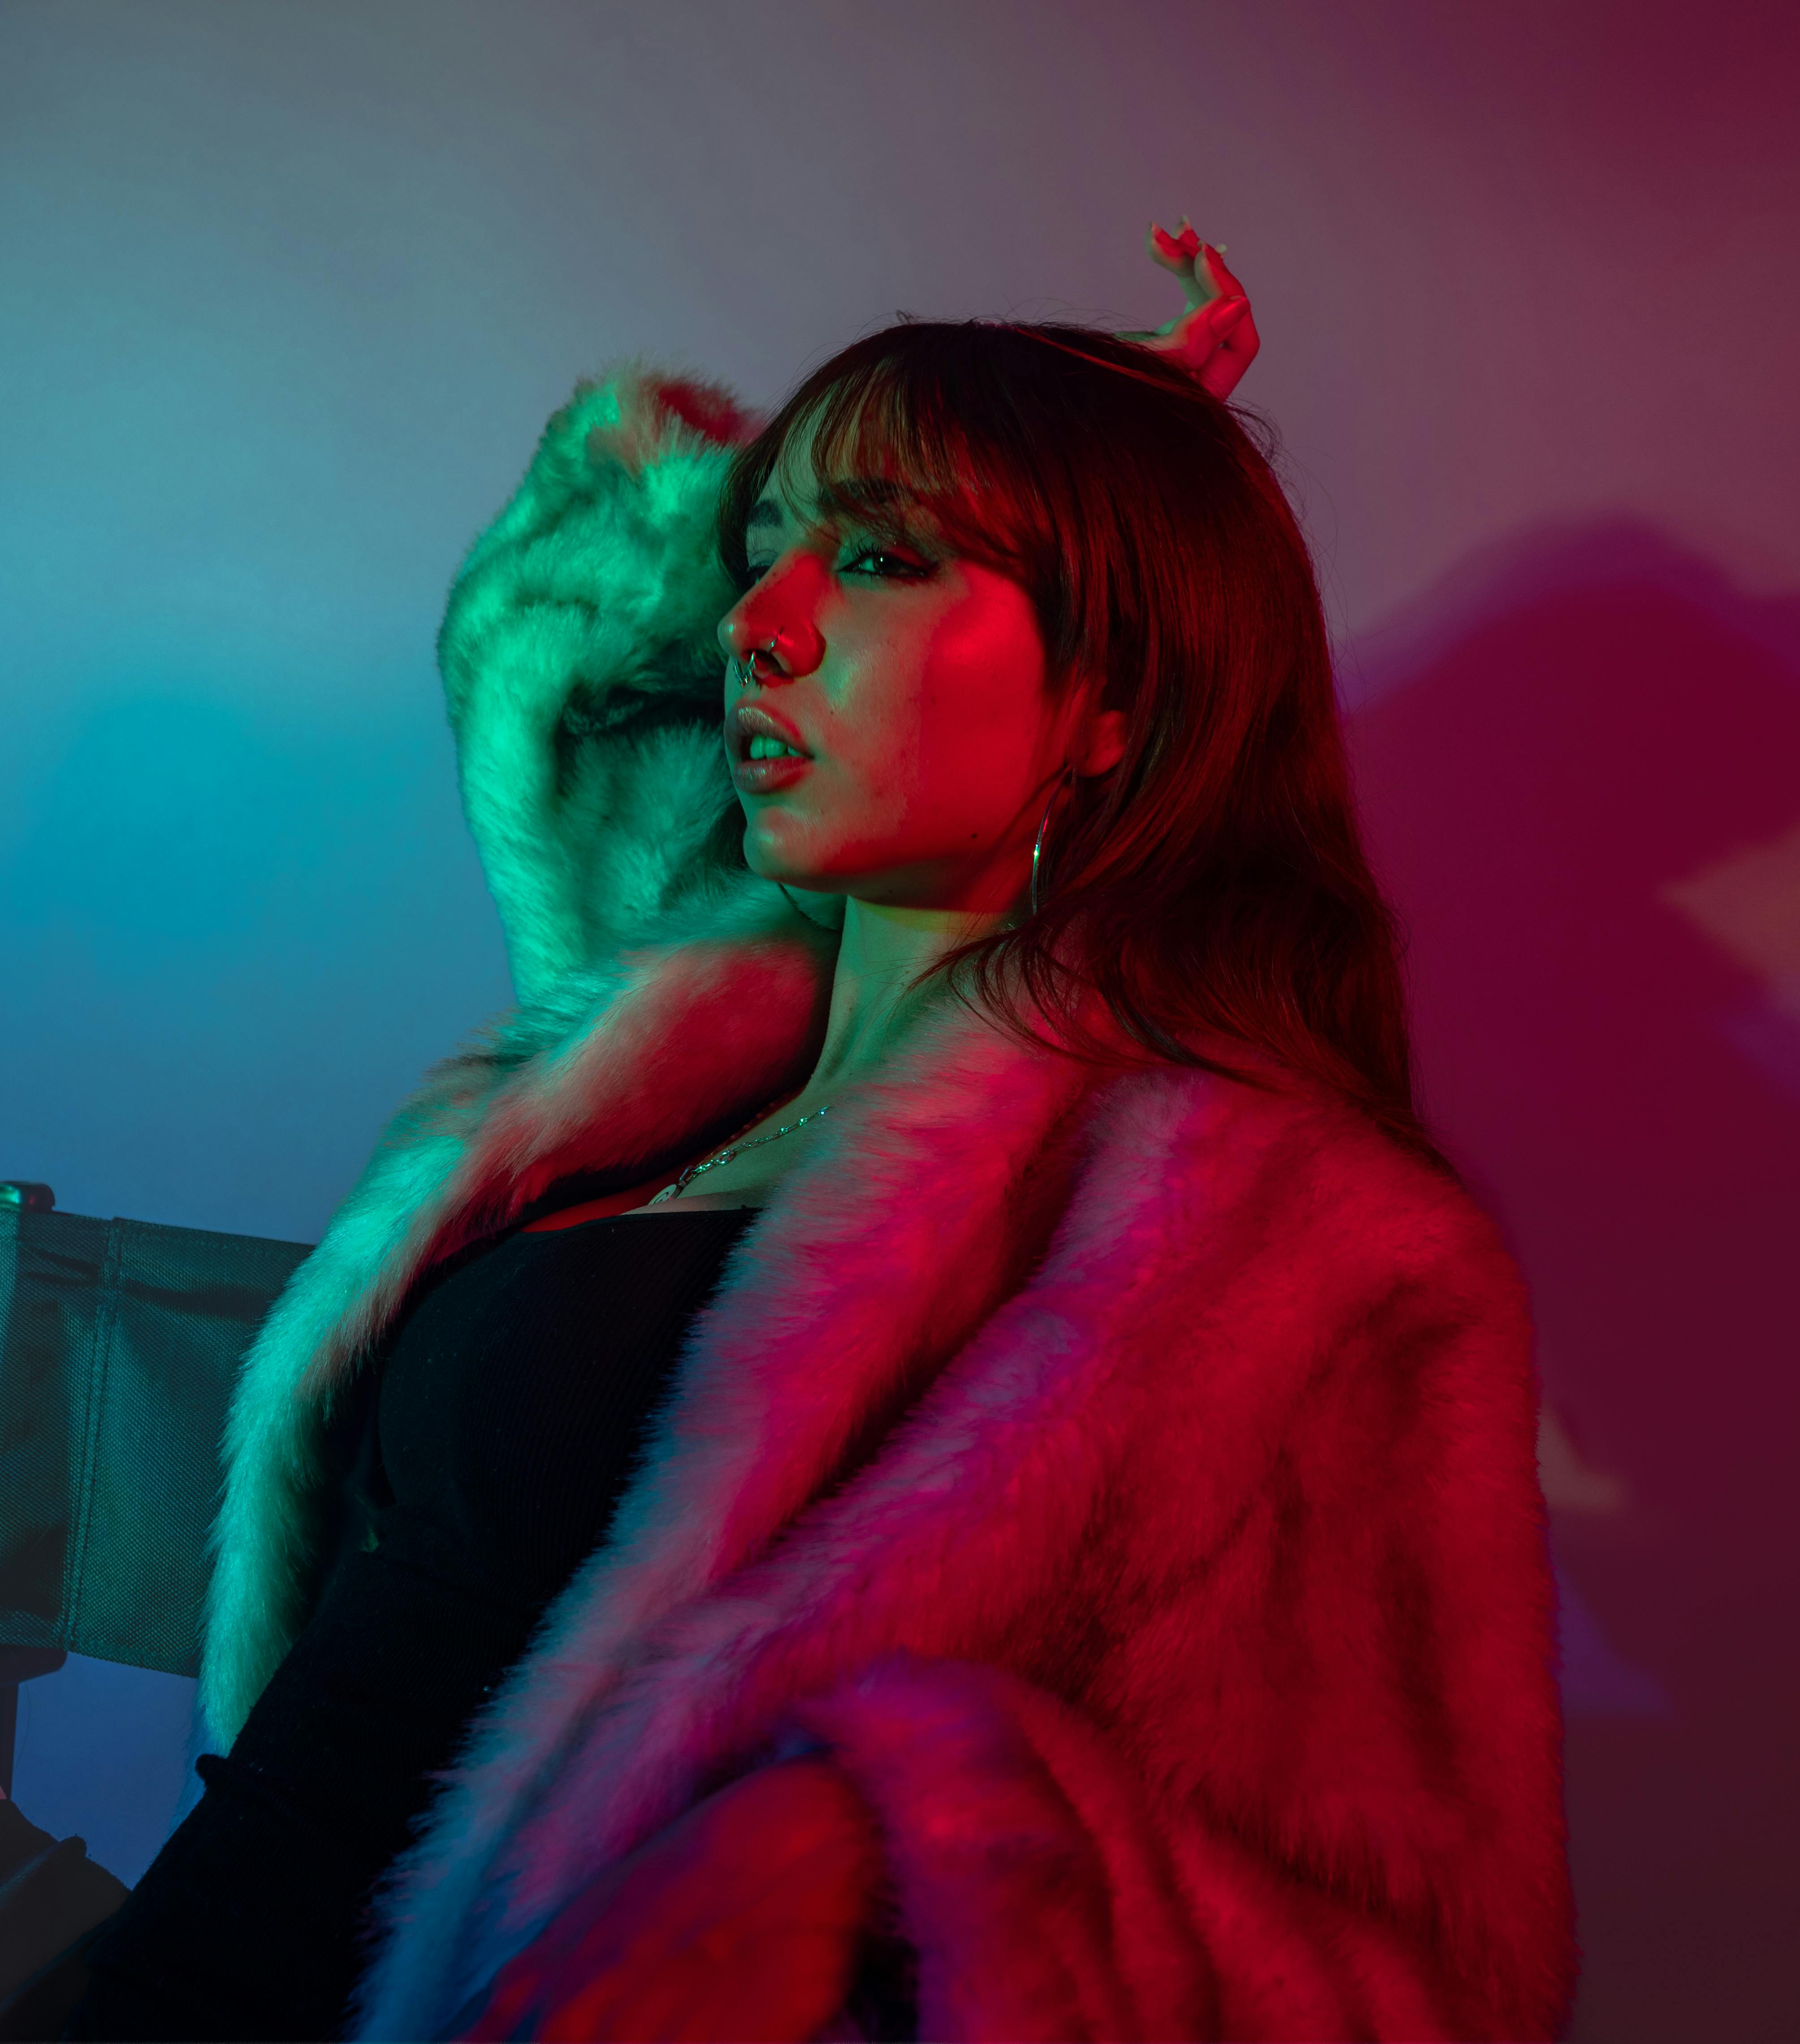
woman, lips, eyelash, fur clothing, long hair, fur, lipstick, cosmetics, lip gloss, animal product, makeover, flesh, model, hair coloring, portrait photography, photo shoot